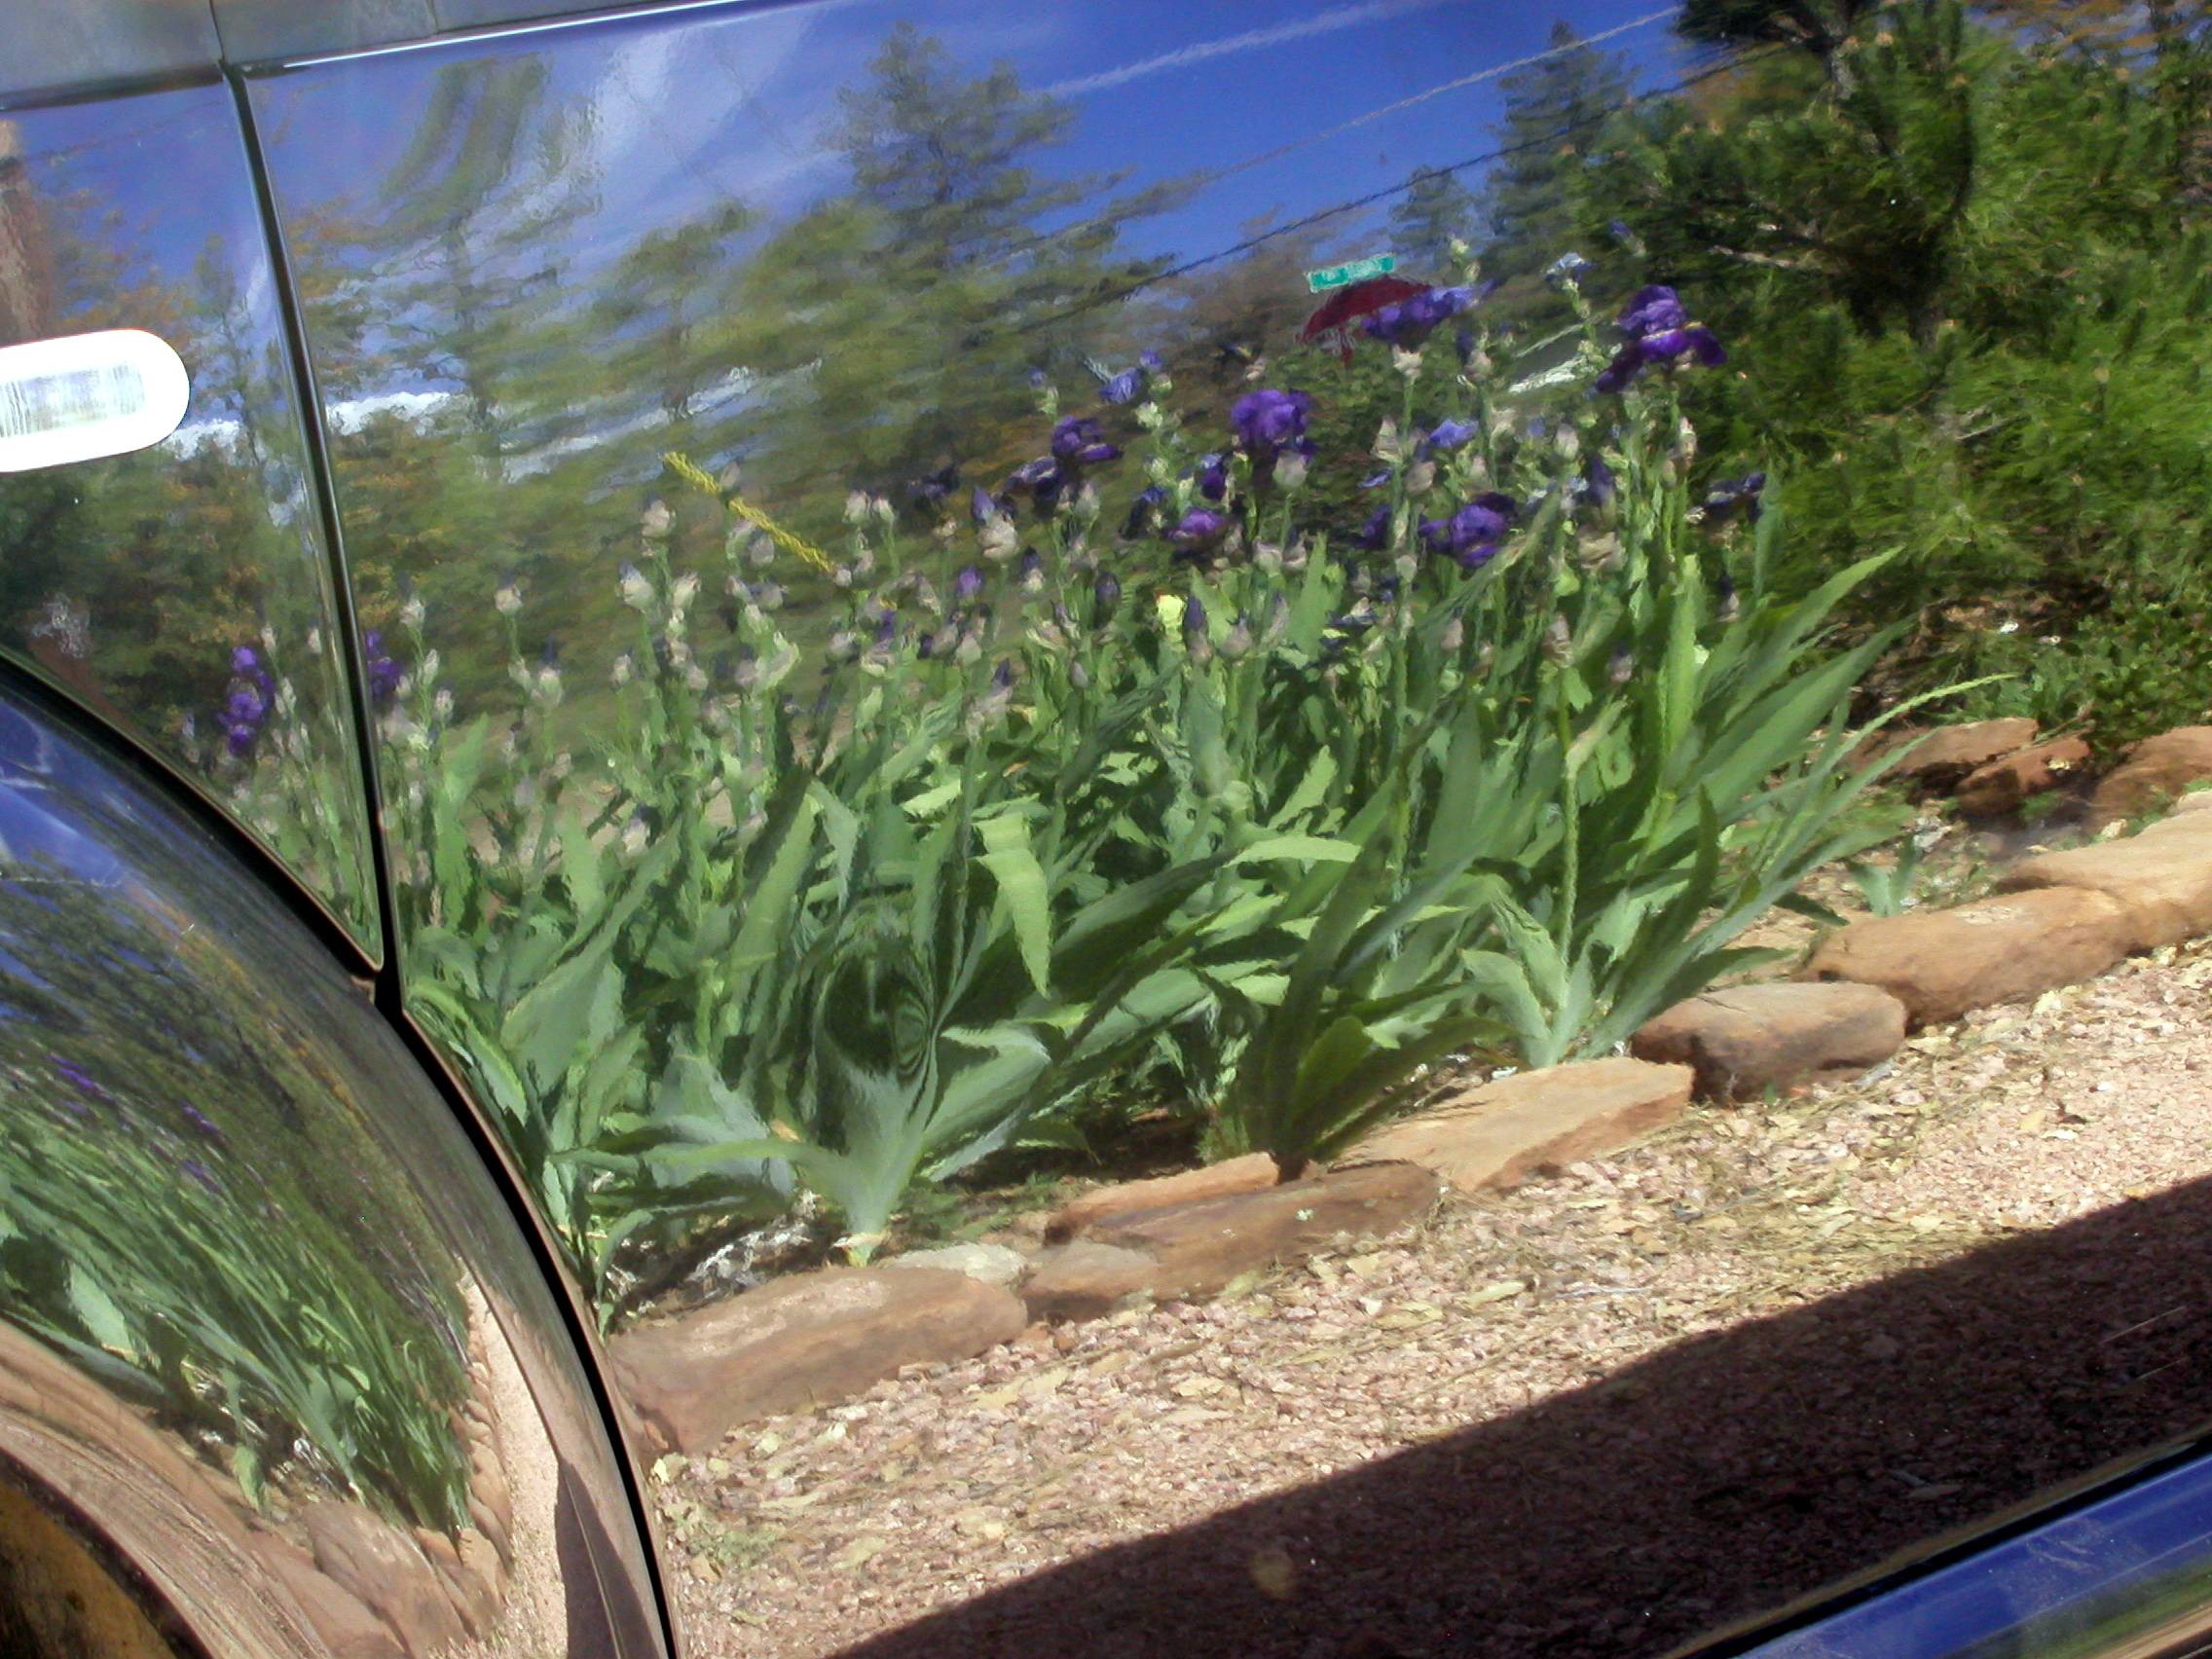
plant, flower, pond, backyard, soil, botany, garden, yard, strawberryaz, flowering plant, land plant